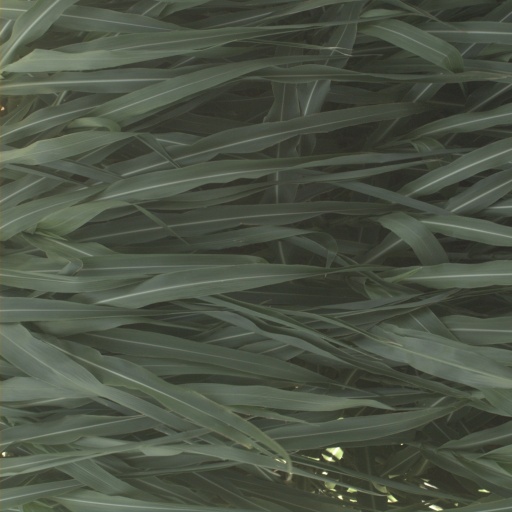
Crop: sorghum